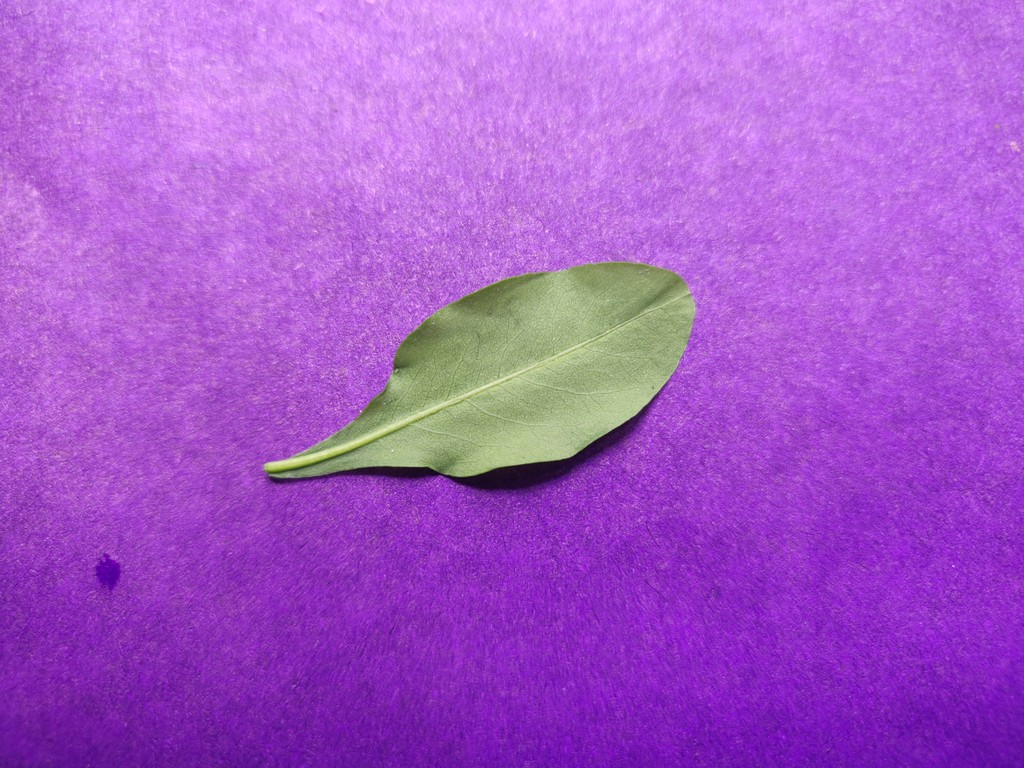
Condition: Healthy
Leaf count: single
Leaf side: back